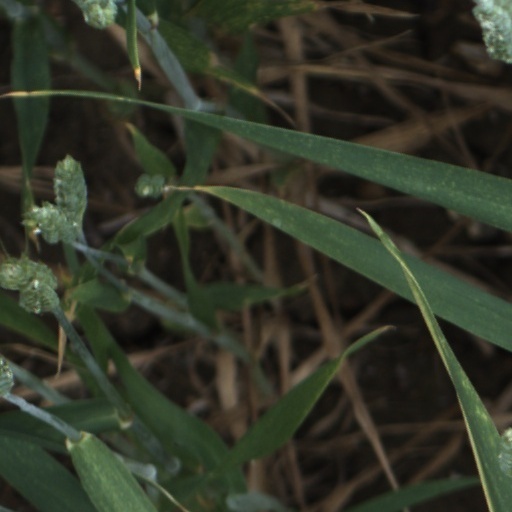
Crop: wheat